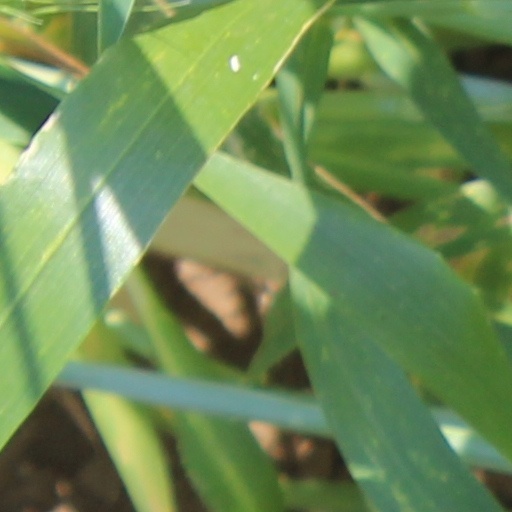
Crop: wheat